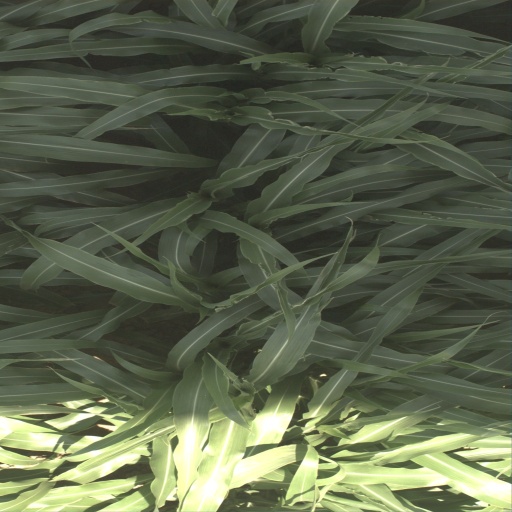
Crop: sorghum